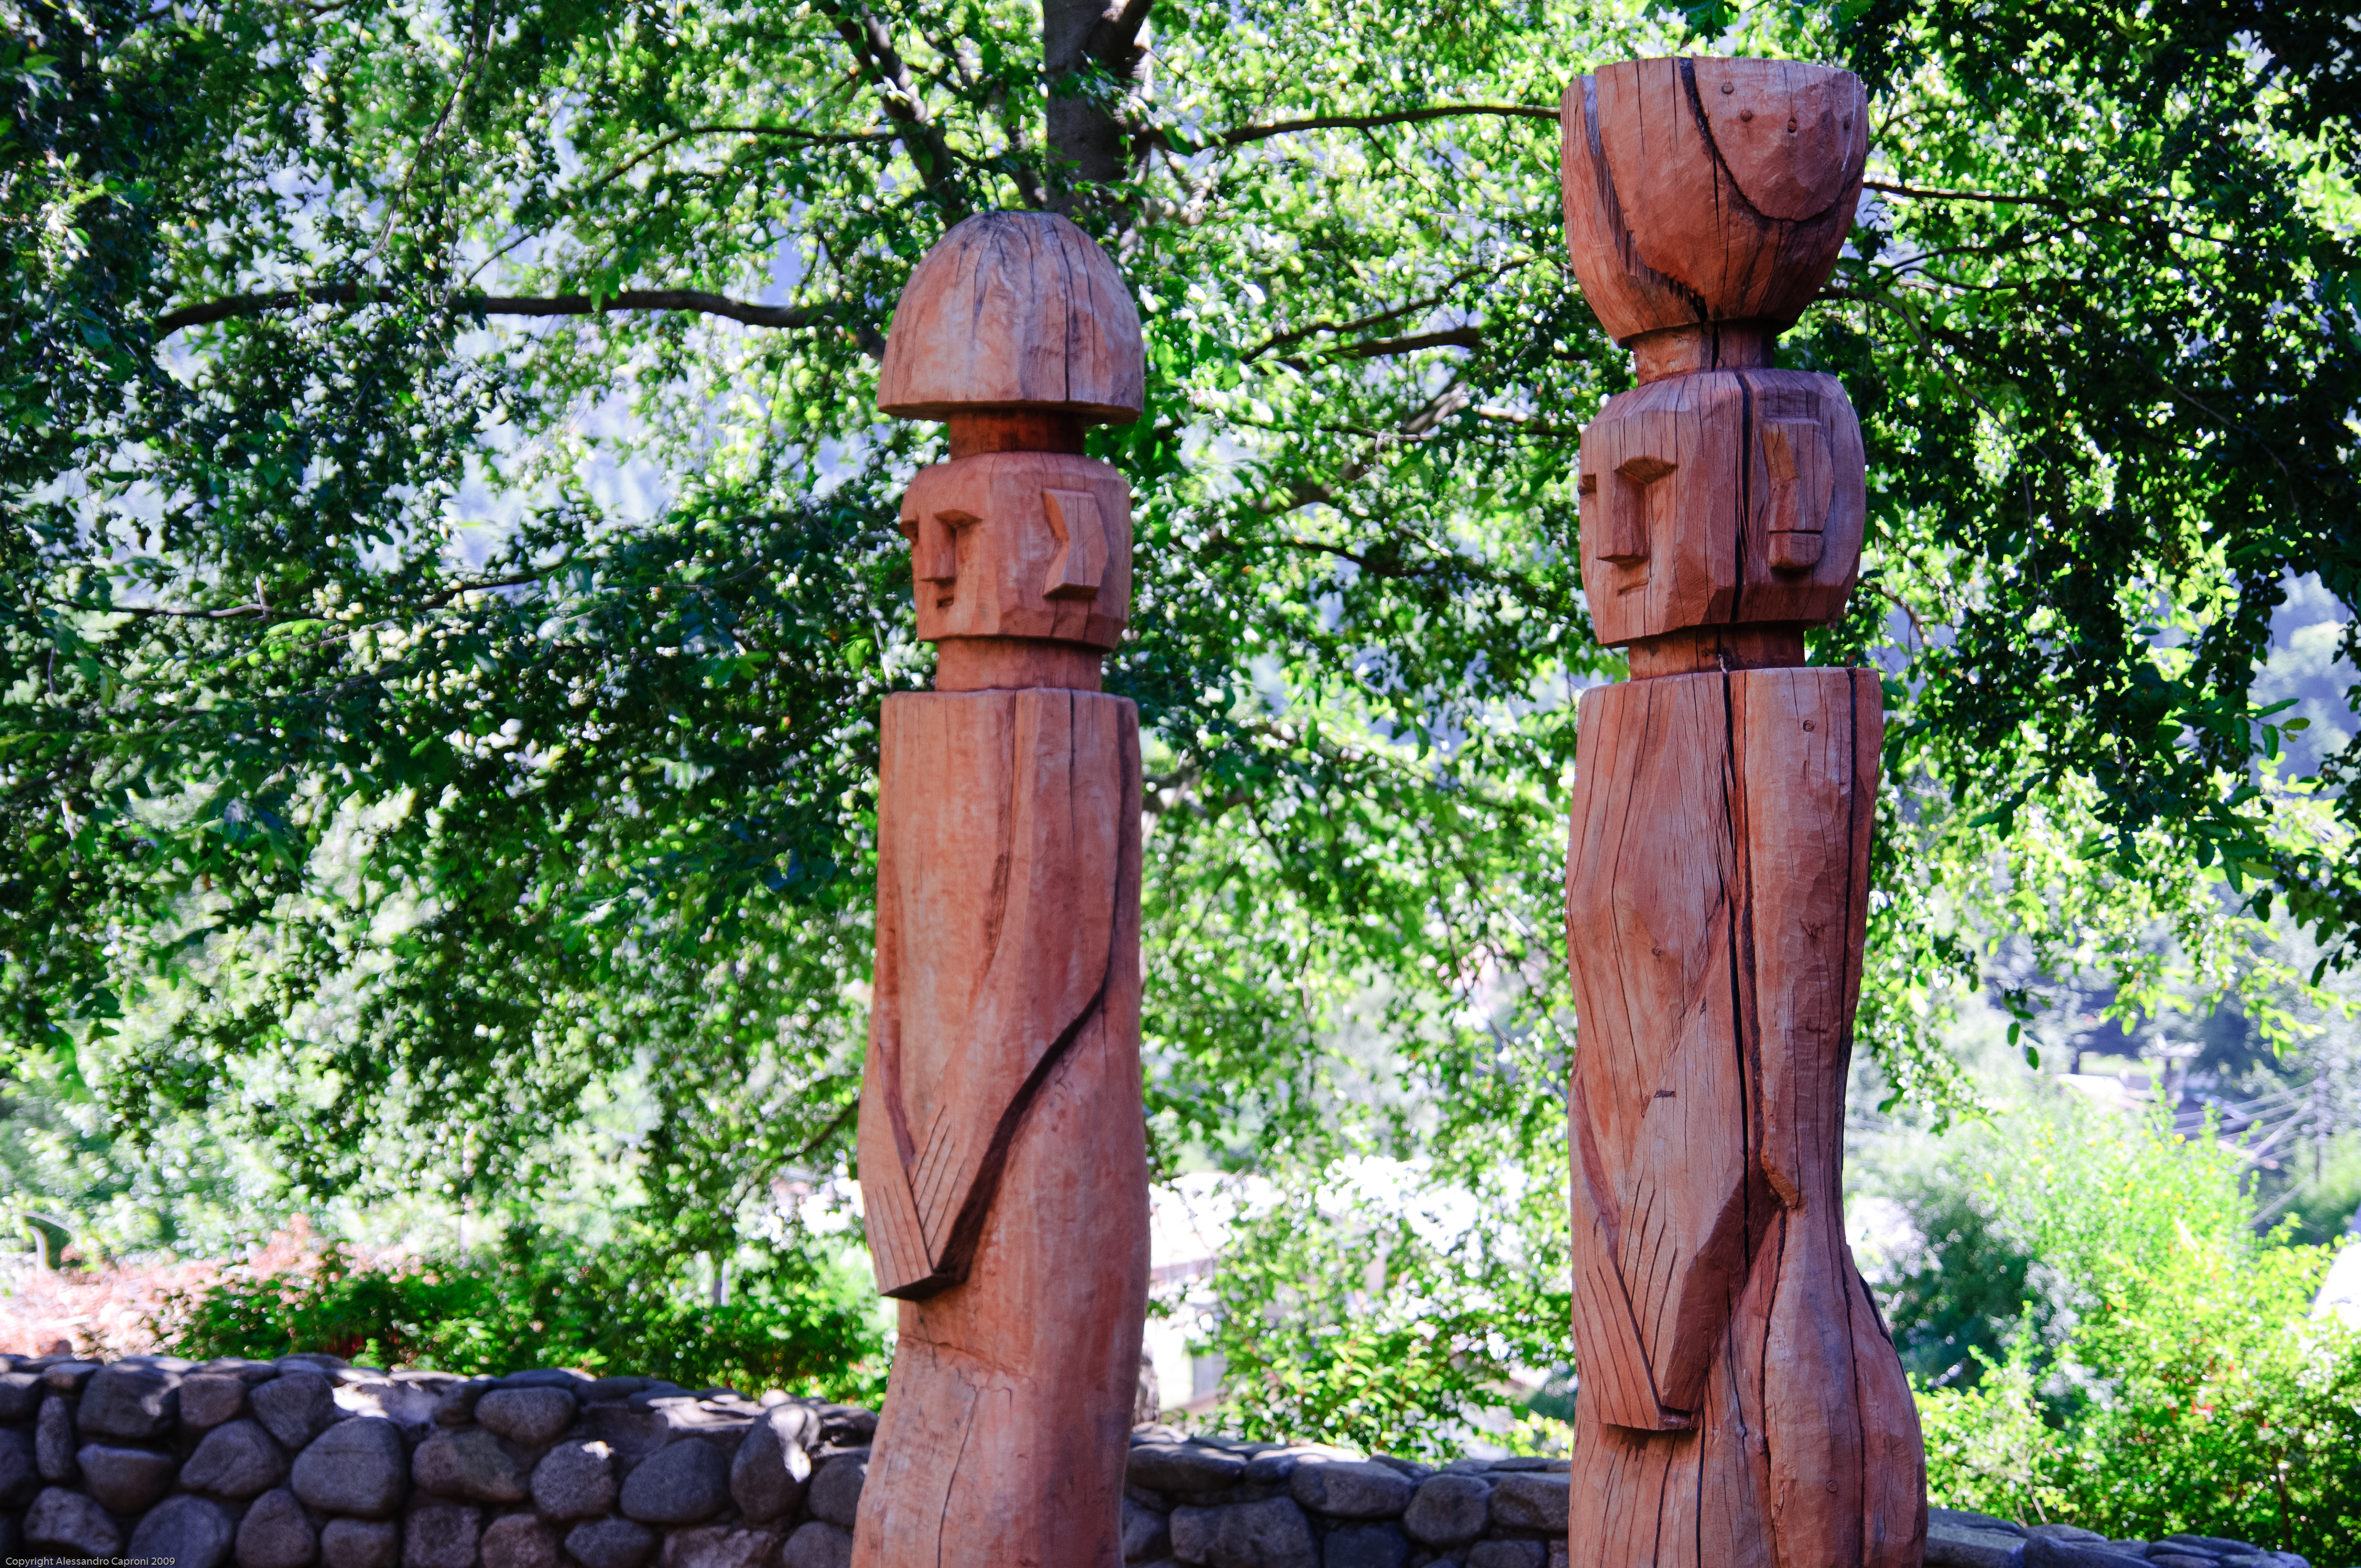
tree, wood, flower, statue, jungle, botany, nikon, garden, chile, sculpture, art, shrine, carving, d300, mapuche, man made object, woody plant, outdoor structure